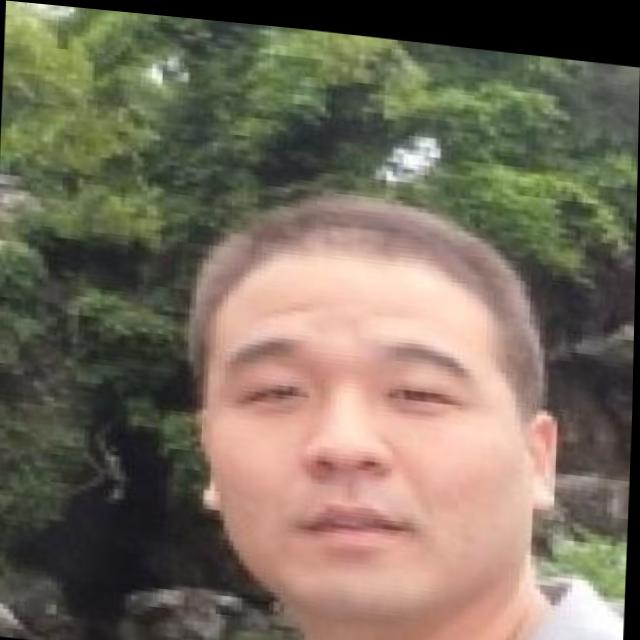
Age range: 21-44